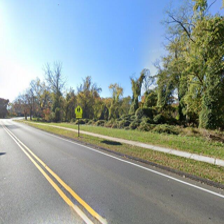
Label: streetView